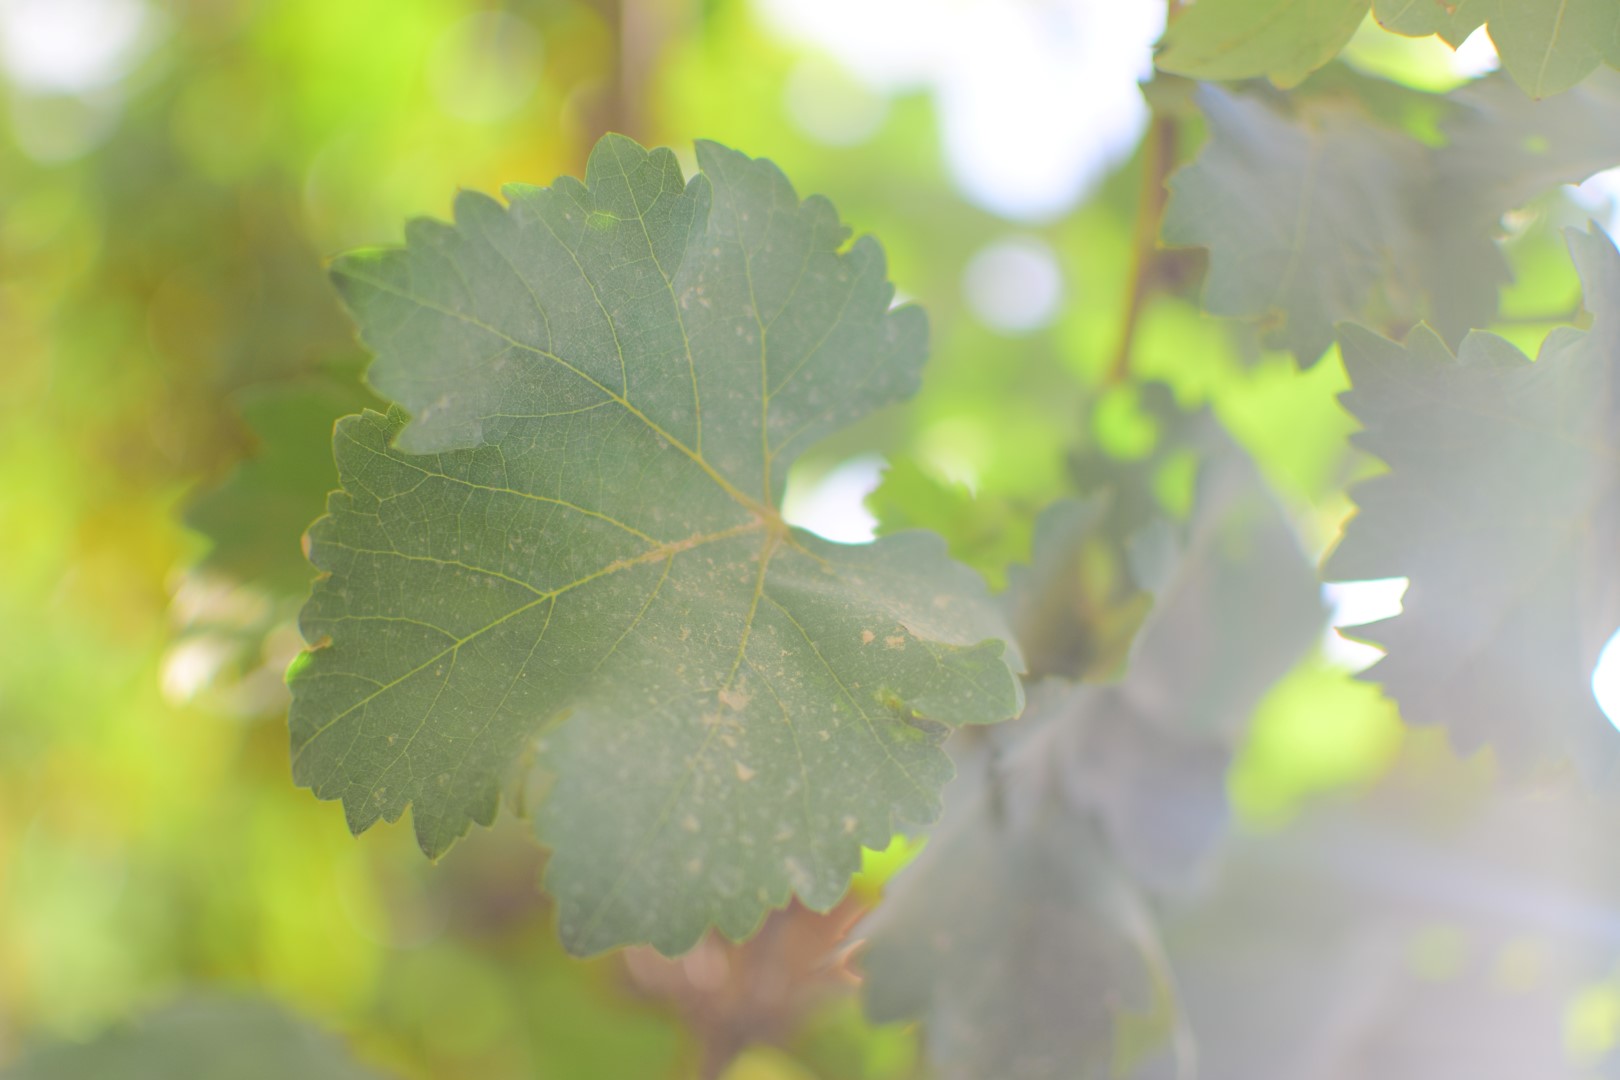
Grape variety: Shdah